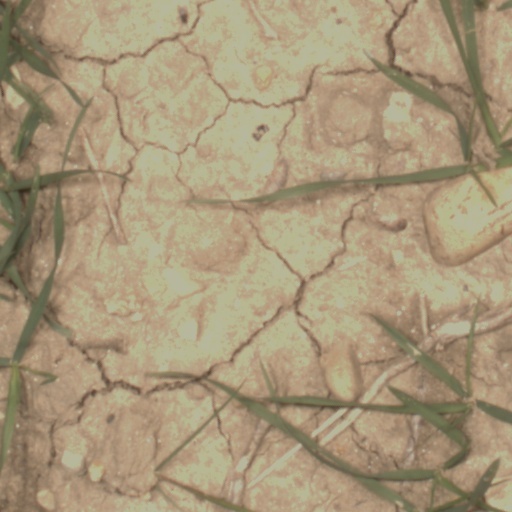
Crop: wheat